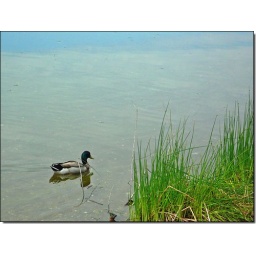
Swimming in lake Como, a great place for duck watching.